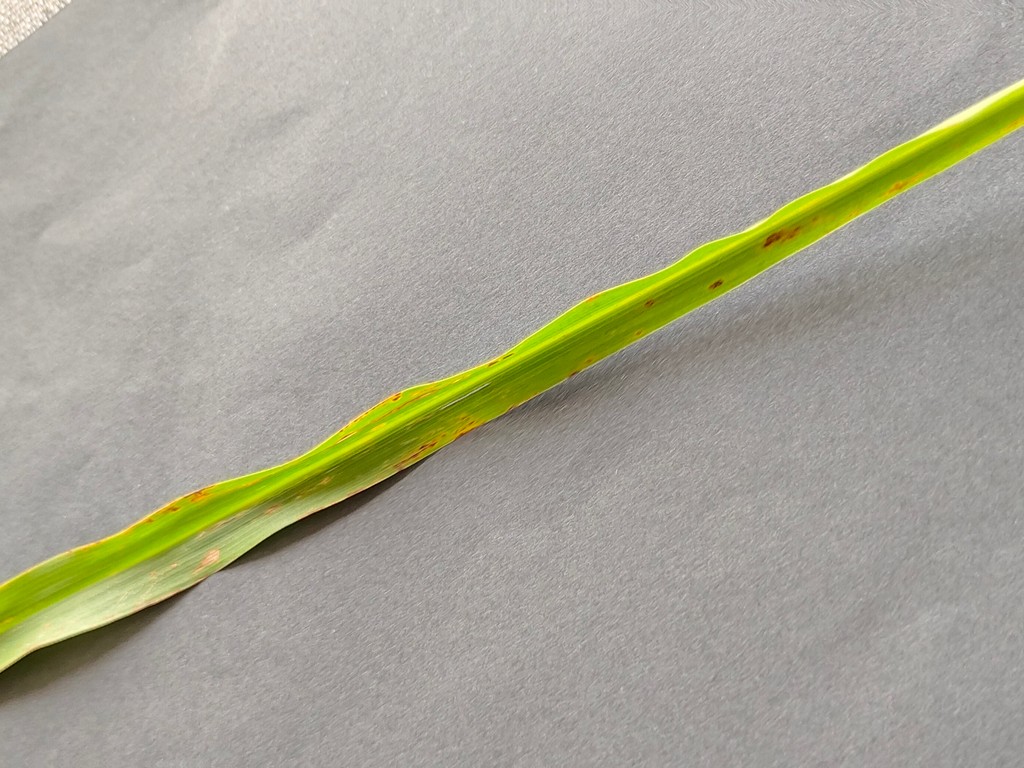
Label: Unhealthy